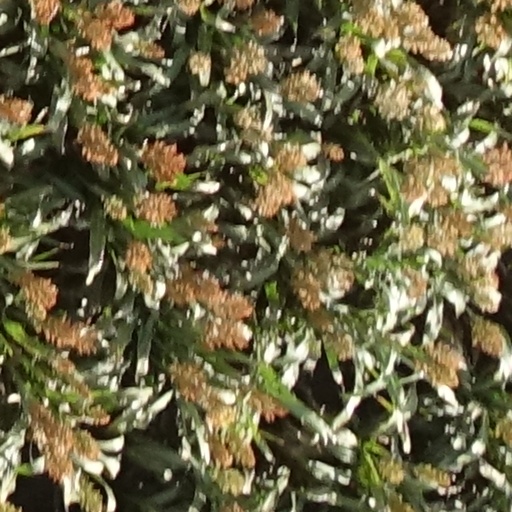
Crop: sorghum